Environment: real
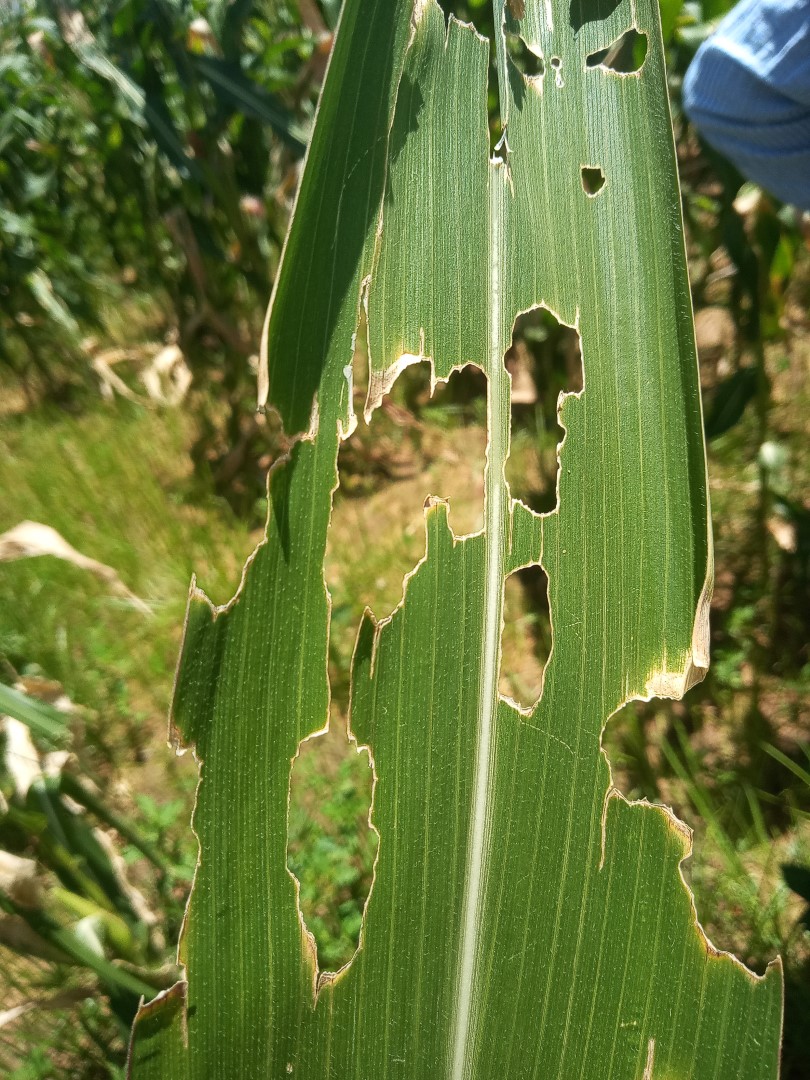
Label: fall_armyworm